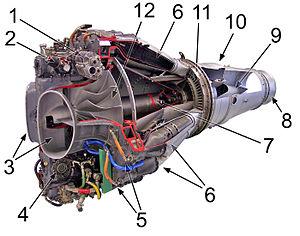
Photo annotée en anglais d'un de Havilland Goblin en coupe. Légende: Compresseur de pressurisation d'habitacle Compresseur du circuit pneumatique (freins, etc.) Entrées d'air (alimentées par les entrées de base d'aile) Fixation du démarreur (absent) Alimentation en carburant des injecteurs de chambre de combustion 16 chambres de combustion (dans brûleurs) autour du moteur Transmission principale entre roue à aubes et turbine Carénage de turbine Tuyau d'éjection Conduite d'air chaud pour chauffage de l'habitacle Ailettes du stator Roue à aubes lié à la turbine par la transmission principale